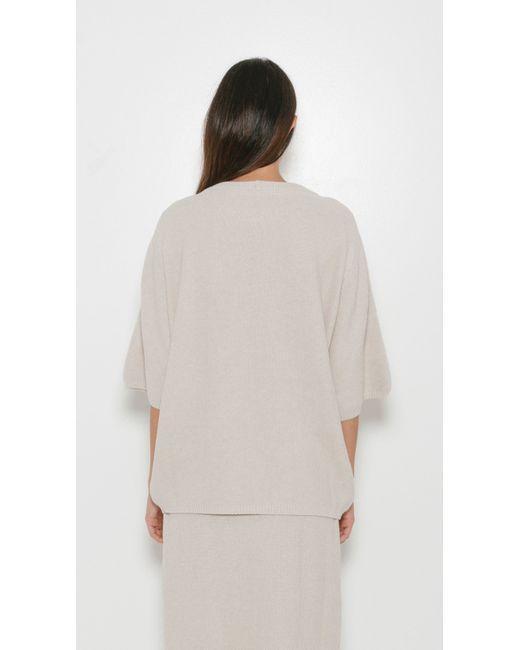
Basic Damen übergroßes Baumwoll-Freizeitkleidung T-Shirt und Rock